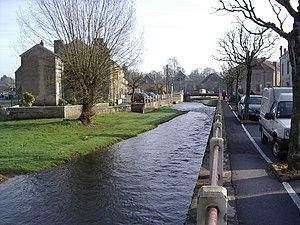
La Vrigne Rivière à Vrigne-aux-Bois- Ardennes- France
Vrigne-aux-Bois est une ancienne commune française, située dans le département des Ardennes en région Grand Est.
Liste des fleuves, rivières et autres cours d'eau qui parcourent en partie ou en totalité le département des Ardennes. La liste présente les cours d'eau, généralement de plus de 10 km de longueur sauf exceptions, par ordre alphabétique, par fleuves et bassin versant, par station hydrologique, puis par organisme gestionnaire ou organisme de bassin.
La Vrigne est une petite rivière française du département des Ardennes, affluent droit de la Meuse.